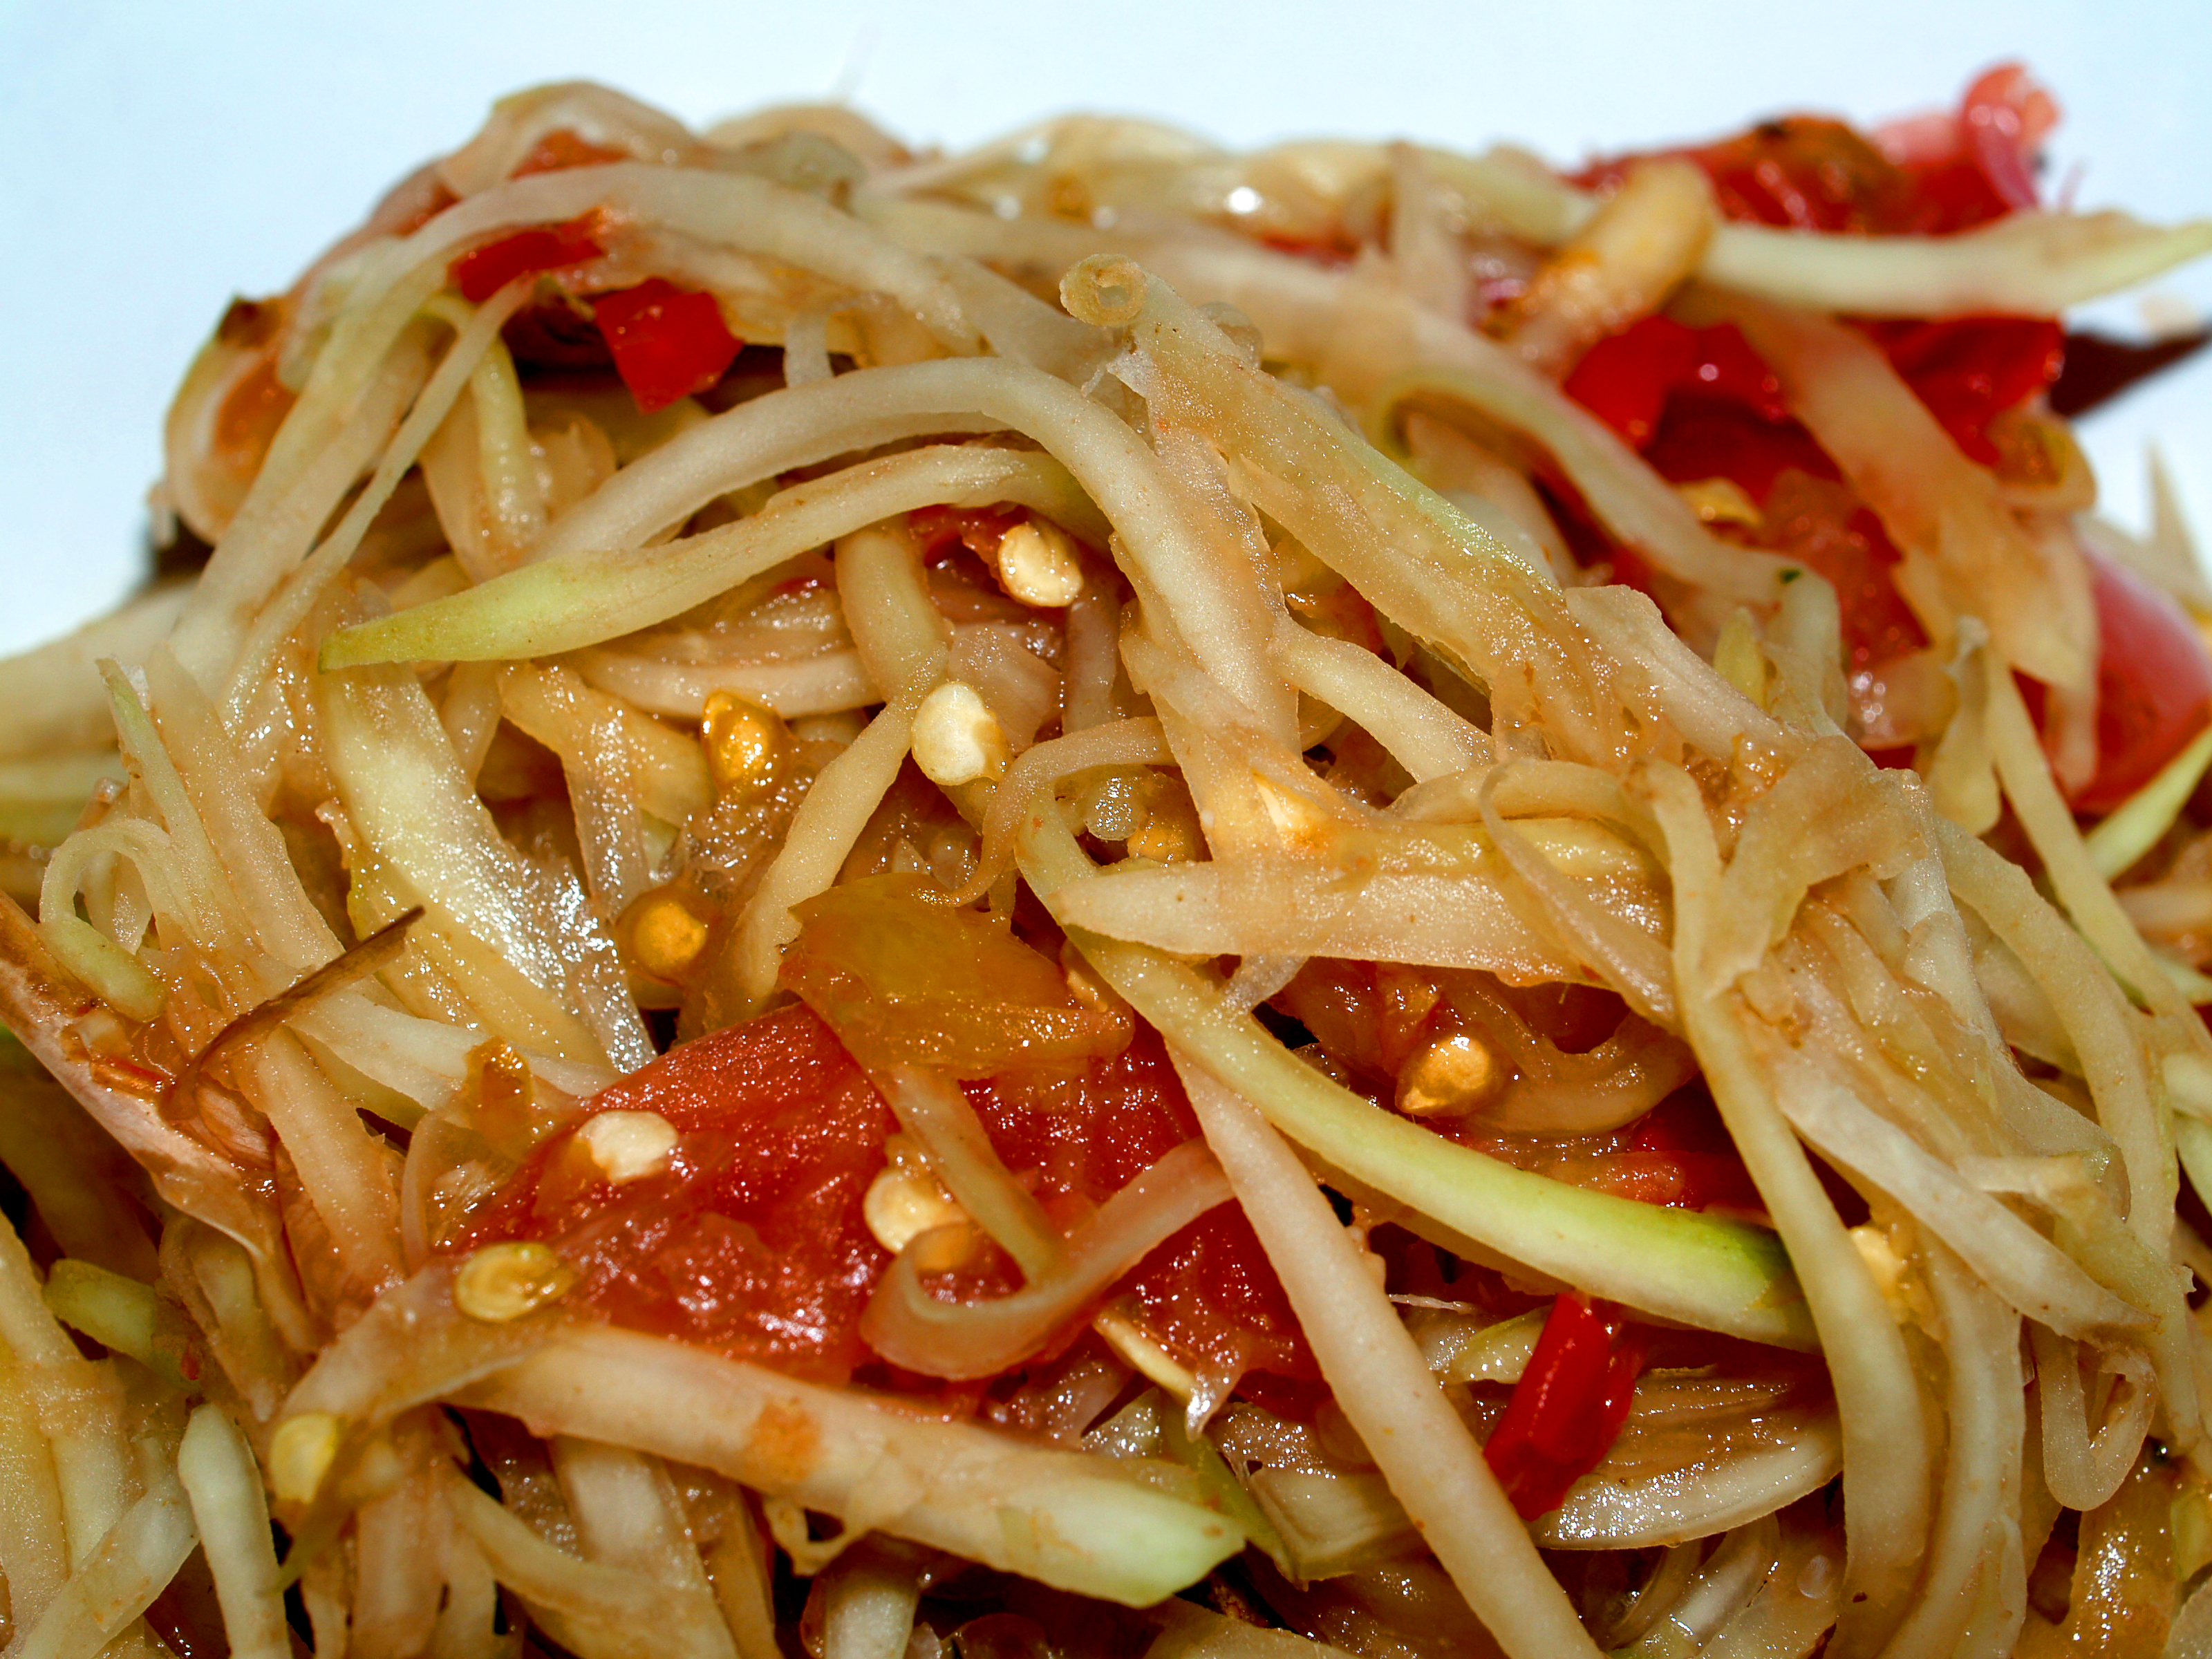
thai, nutrition, thailand, salty, fresh, papaya, spicy, salad, som, restaurant, somtum, food, healthy, tomato, culture, tum, cuisine, delicious, traditional, diet, eat, famous, sauce, mortar, market, street, vegetable, lime, chilli, dish, ingredient, green papaya salad, spaghetti, produce, Hot dry noodles, chow mein, Zhajiangmian, lo mein, Pla ra, noodle, chinese noodles, chinese food, thai food, chop suey, pad thai, recipe, bean sprouts, mie goreng, bucatini, hokkien mee, shahe fen, indian chinese cuisine, italian food, Kongnamul, fideo, Agujjim, n m, Ants climbing a tree